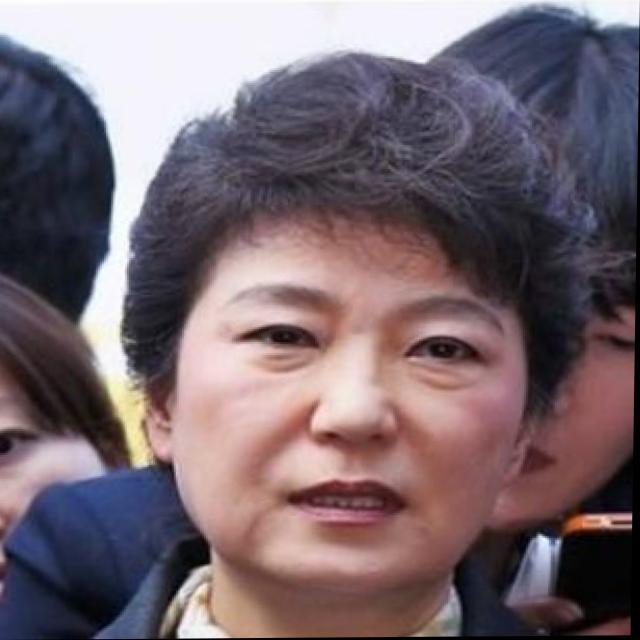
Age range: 45-64